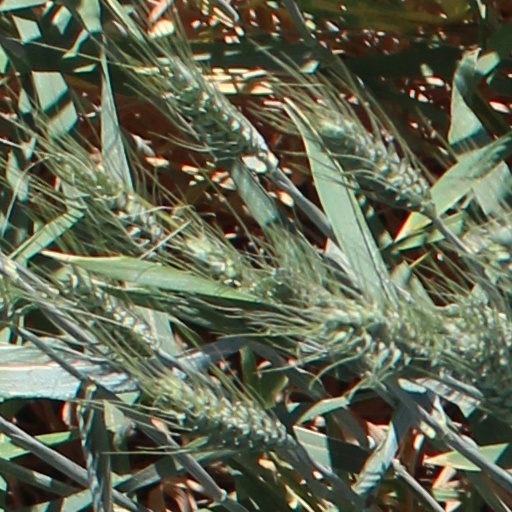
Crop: wheat